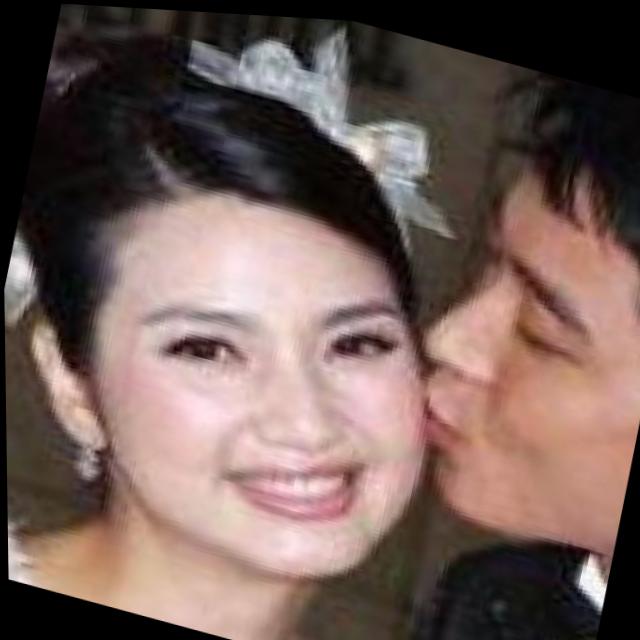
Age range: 21-44